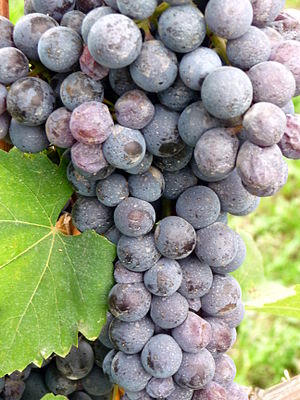
Nebbiolo
En klase Nebbiolo-druer
Nebbiolo er en italiensk druesort, som stammer fra Piemonteregionen i Italien. Druen udgør den eneste druesort i fremstillingen af de berømte vine, Barolo og Barbaresco.